2016 Oregon Ducks football team

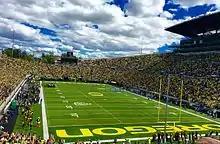
Opening game vs. UC Davis, September 3, 2016

The 2016 Oregon Ducks football team represented the University of Oregon in the 2016 NCAA Division I FBS football season. The team was led by fourth-year head coach Mark Helfrich and played their home games at Autzen Stadium for the 50th straight year. They were a member of the Pac-12 Conference in the North Division.